William Williams (printer and publisher)

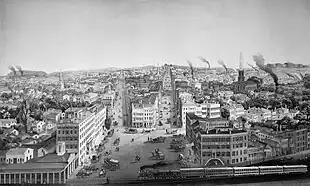
Bagg's Square in Utica New York; Location of Williams & Seward bookstore and printing shop

Williams learned the printing trade as an apprentice in the printing shop of William McLean and Ashel Seward from 1800 to July 1807. In 1807 he joined in a partnership with Seward and formed the firm of Seward & Williams. Their firm was next to "The Utica Morning Herald". William was said to be a man of great ambition and industry and went on to learn paper-making and woodcut engravings which he used in the various works he printed. Soon he was taken into and managed the Seward bookstore, at which time he printed the first directory for Utica, published in 1817. This was the first work where Williams's name appears in the title page. During his printing career Williams "trained a multitude of lads" as apprentices, often acting in a fatherly capacity, which included notable figures like Thurlow Weed who went on to become a New York newspaper publisher and politician, and Henry Ivison, an apprentice who lived with the Williams family for eight years, and who went on to become the founder of the prominent New York publishing house of Ivison, Blakeman, Taylor & Company.